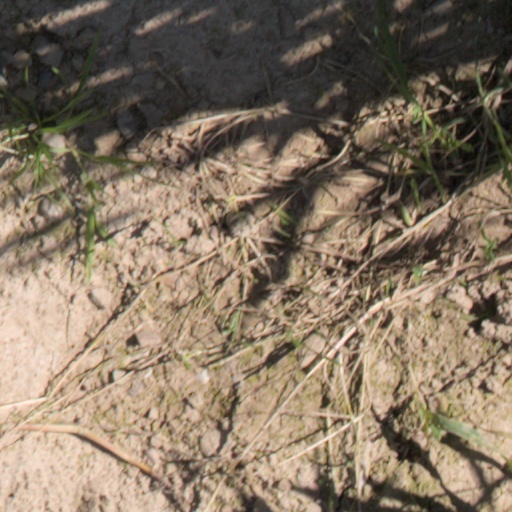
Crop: wheat